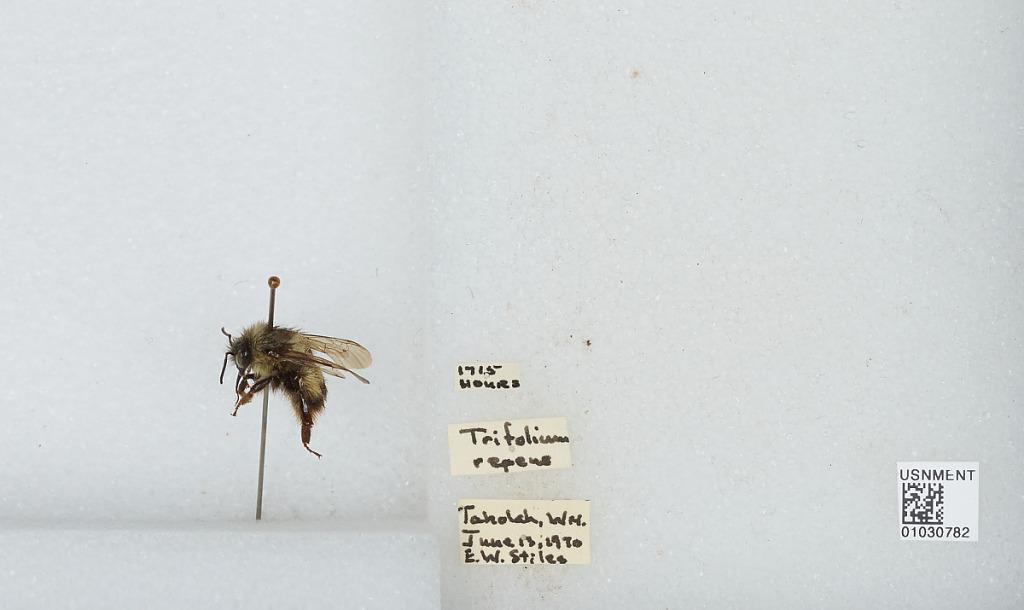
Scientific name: Bombus (Pyrobombus) mixtus Cresson
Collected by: E. Stiles
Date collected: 1970-6-13
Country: United States
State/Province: Washington
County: Grays Harbor
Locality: Taholah, located on the Quinault Indian Reservation
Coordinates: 47.3456, -124.288